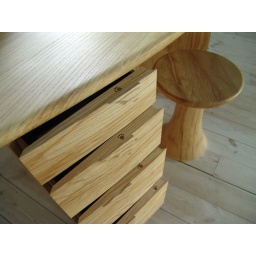
dressing table in olive ash drawer detail